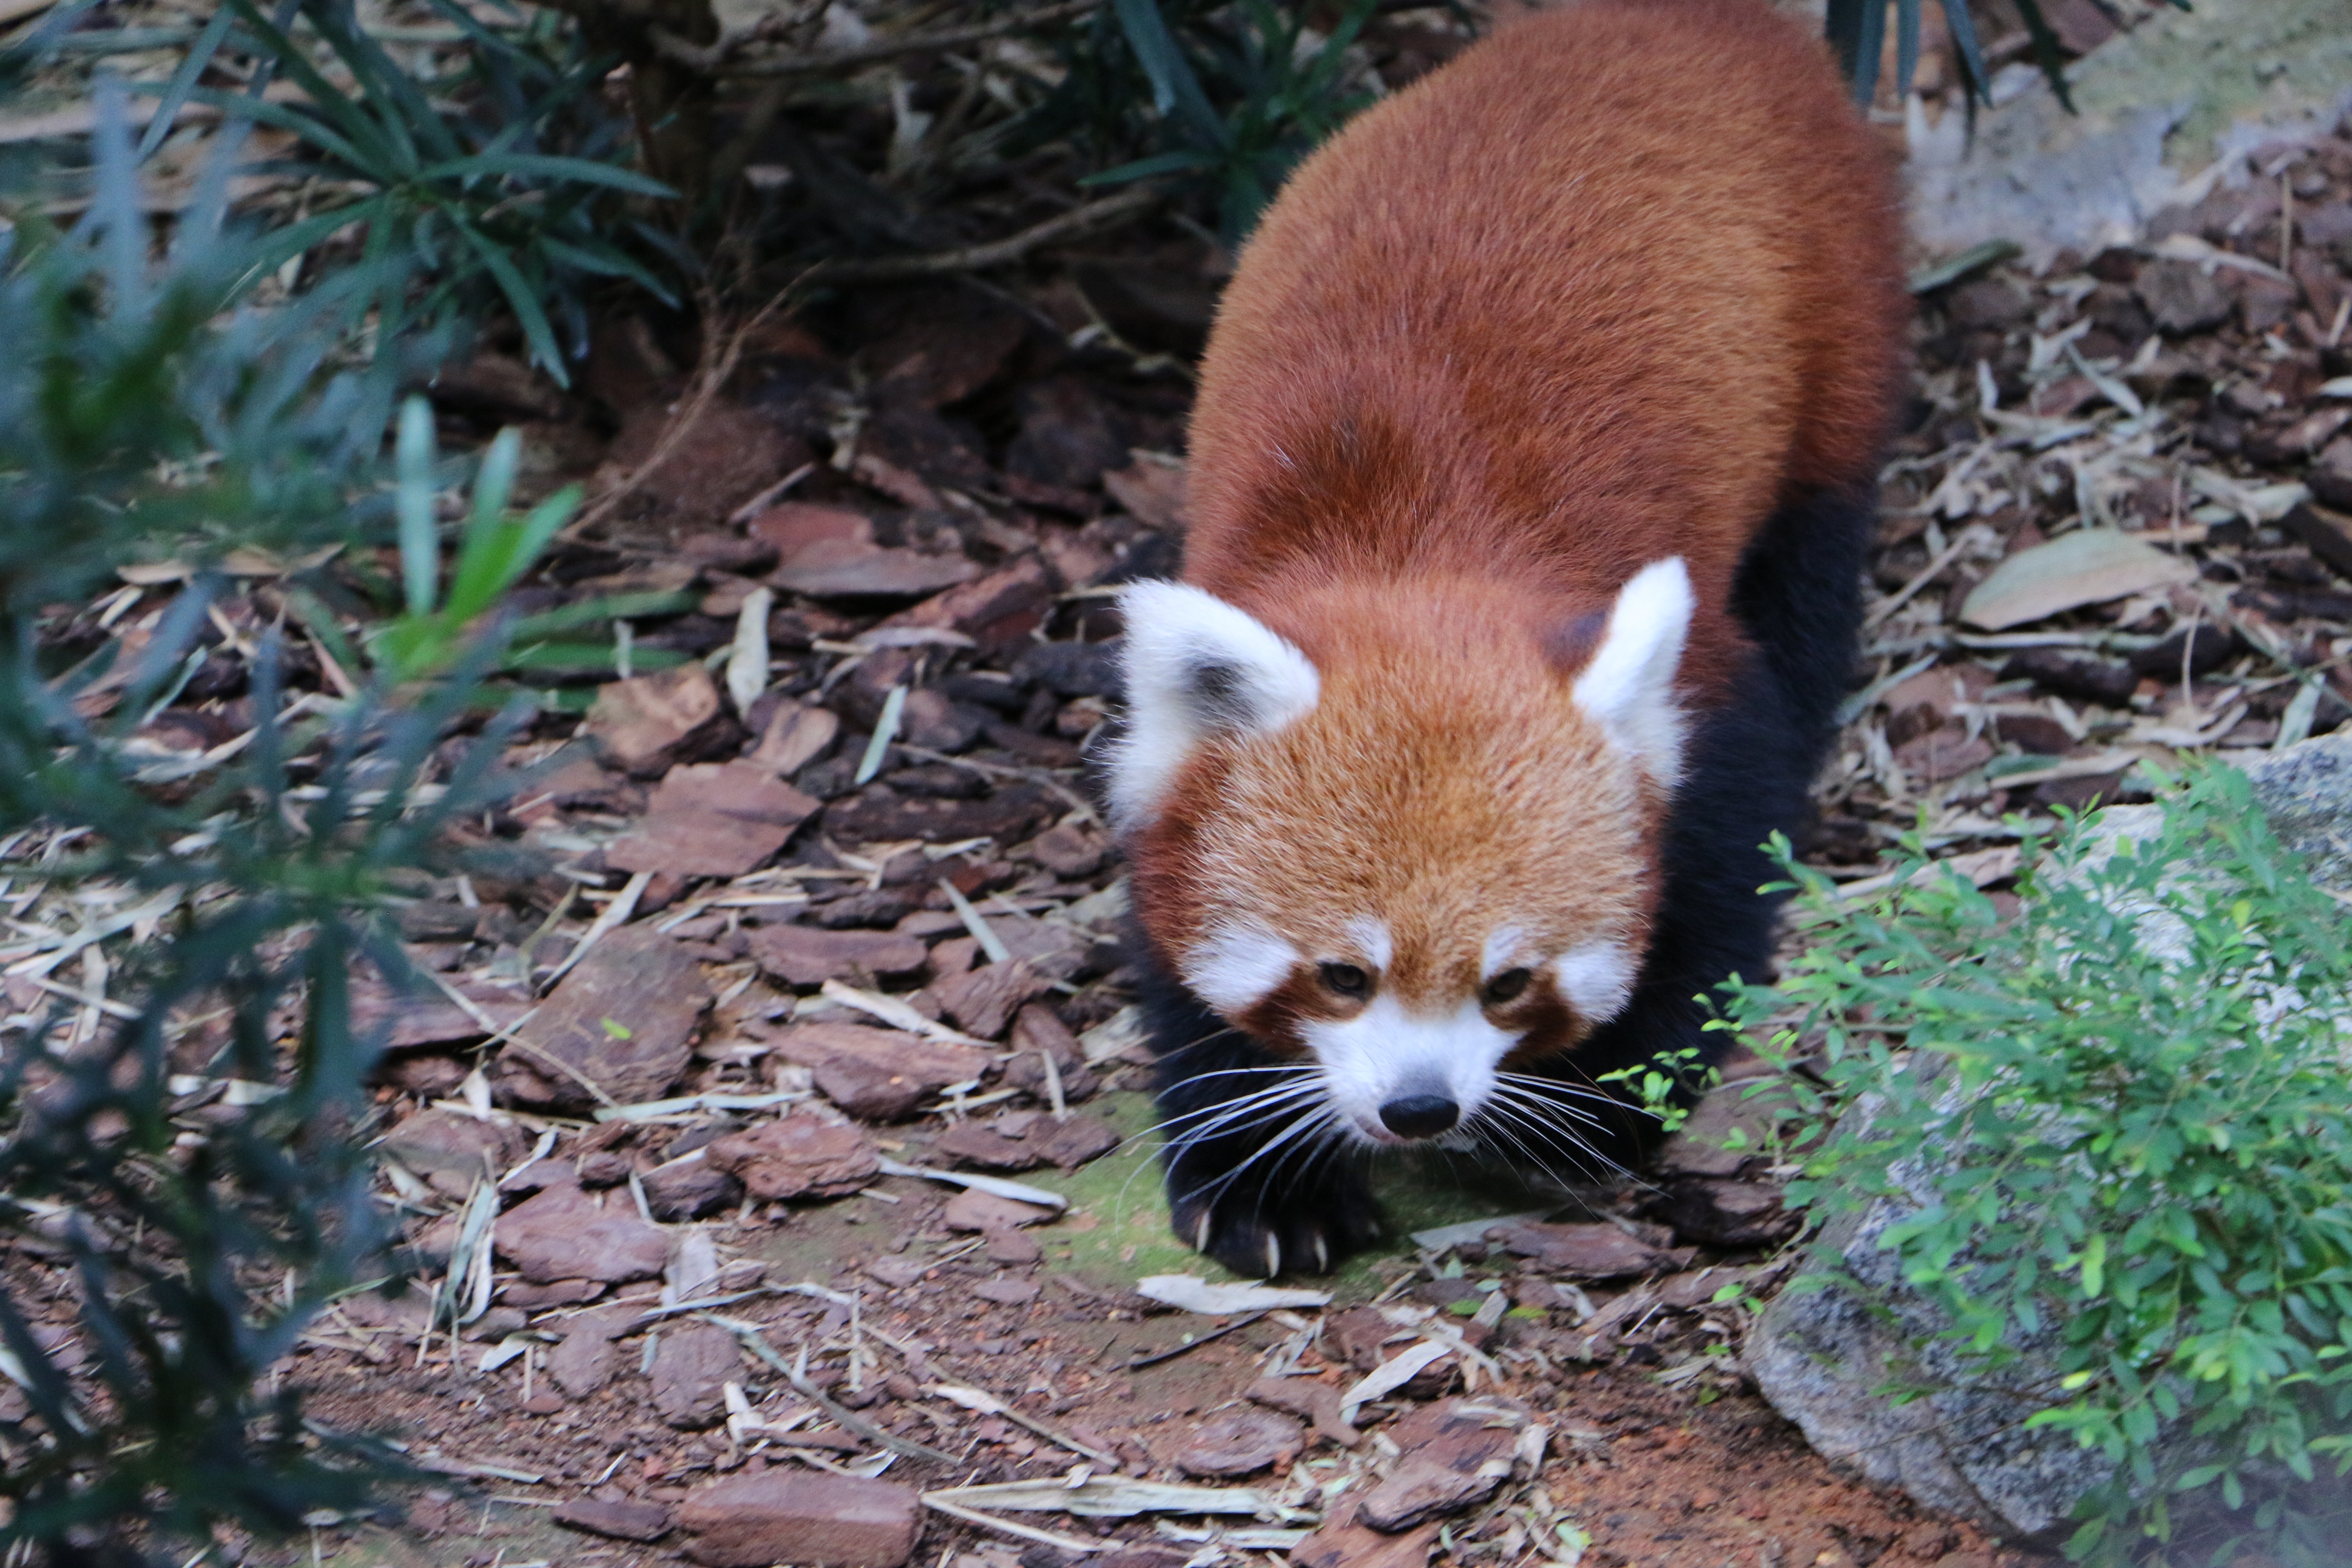
animal, wildlife, mammal, fox, fauna, red panda, panda, vertebrate